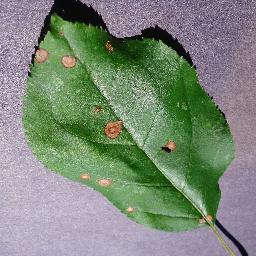
Label: Apple___Black_rot